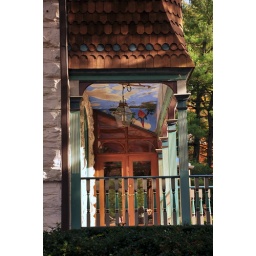
Painting of a parrot on the ceiling of a porch of a house near Fairmount Park in Philadelphia, PA